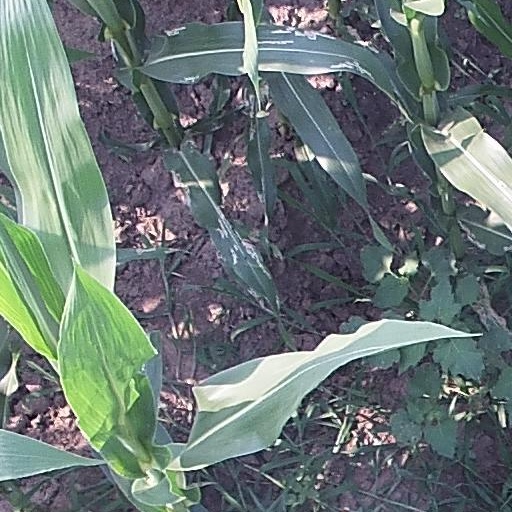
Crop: maize; corn